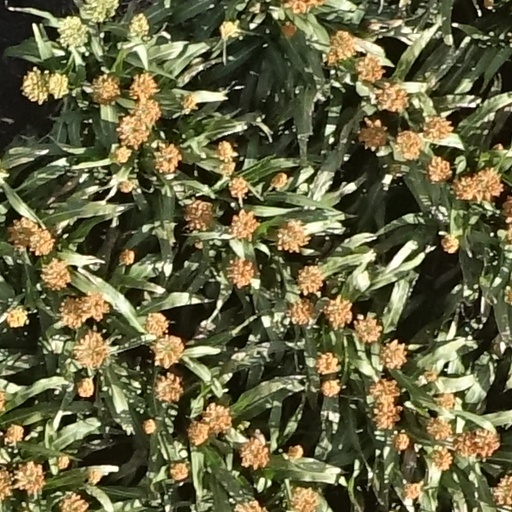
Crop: sorghum